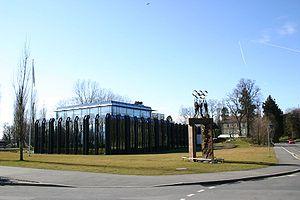
Le Comité international olympique ou CIO est une organisation créée par Pierre de Coubertin en 1894, pour réinstaurer les Jeux olympiques antiques puis organiser cet événement sportif tous les quatre ans, puis en alternant tous les deux ans à partir de 1994, Jeux olympiques d'été et Jeux olympiques d'hiver.
La Suisse, en forme longue la Confédération suisse est un pays d'Europe centrale et, selon certaines définitions, de l'Ouest, formé de 26 cantons, avec Berne pour capitale de facto, parfois appelée « ville fédérale ». La Suisse est bordée par l'Allemagne au nord, l'Autriche et le Liechtenstein à l'est-nord-est, l'Italie au sud et au sud-est et la France à l'ouest. C'est un pays sans côte océanique, mais qui dispose d'un accès direct à la mer par le Rhin. La superficie de la Suisse est de 41 285 km². Elle est géographiquement divisée entre les Alpes, le plateau suisse et le Jura. Les Alpes occupent la majeure partie du territoire. La population de la Suisse dépasse les 8,5 millions d'habitants et elle se concentre principalement sur le plateau, là où se trouvent les plus grandes villes. Parmi elles, Zurich, Genève et Bâle sont les agglomérations les plus importantes du pays en termes économiques et de population, et des villes mondiales où se trouvent le siège d'organisations internationales et des aéroports de dimension internationale.